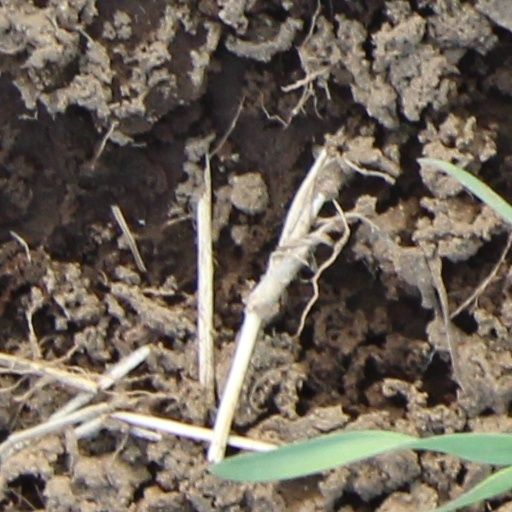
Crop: wheat